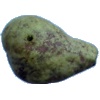
Label: pear_stone